Andrew Strelka

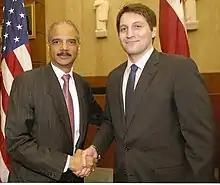
U.S. Attorney General Eric Holder and Andrew Strelka in 2009.

On September 8, 2021, Strelka returned to Latham & Watkins.